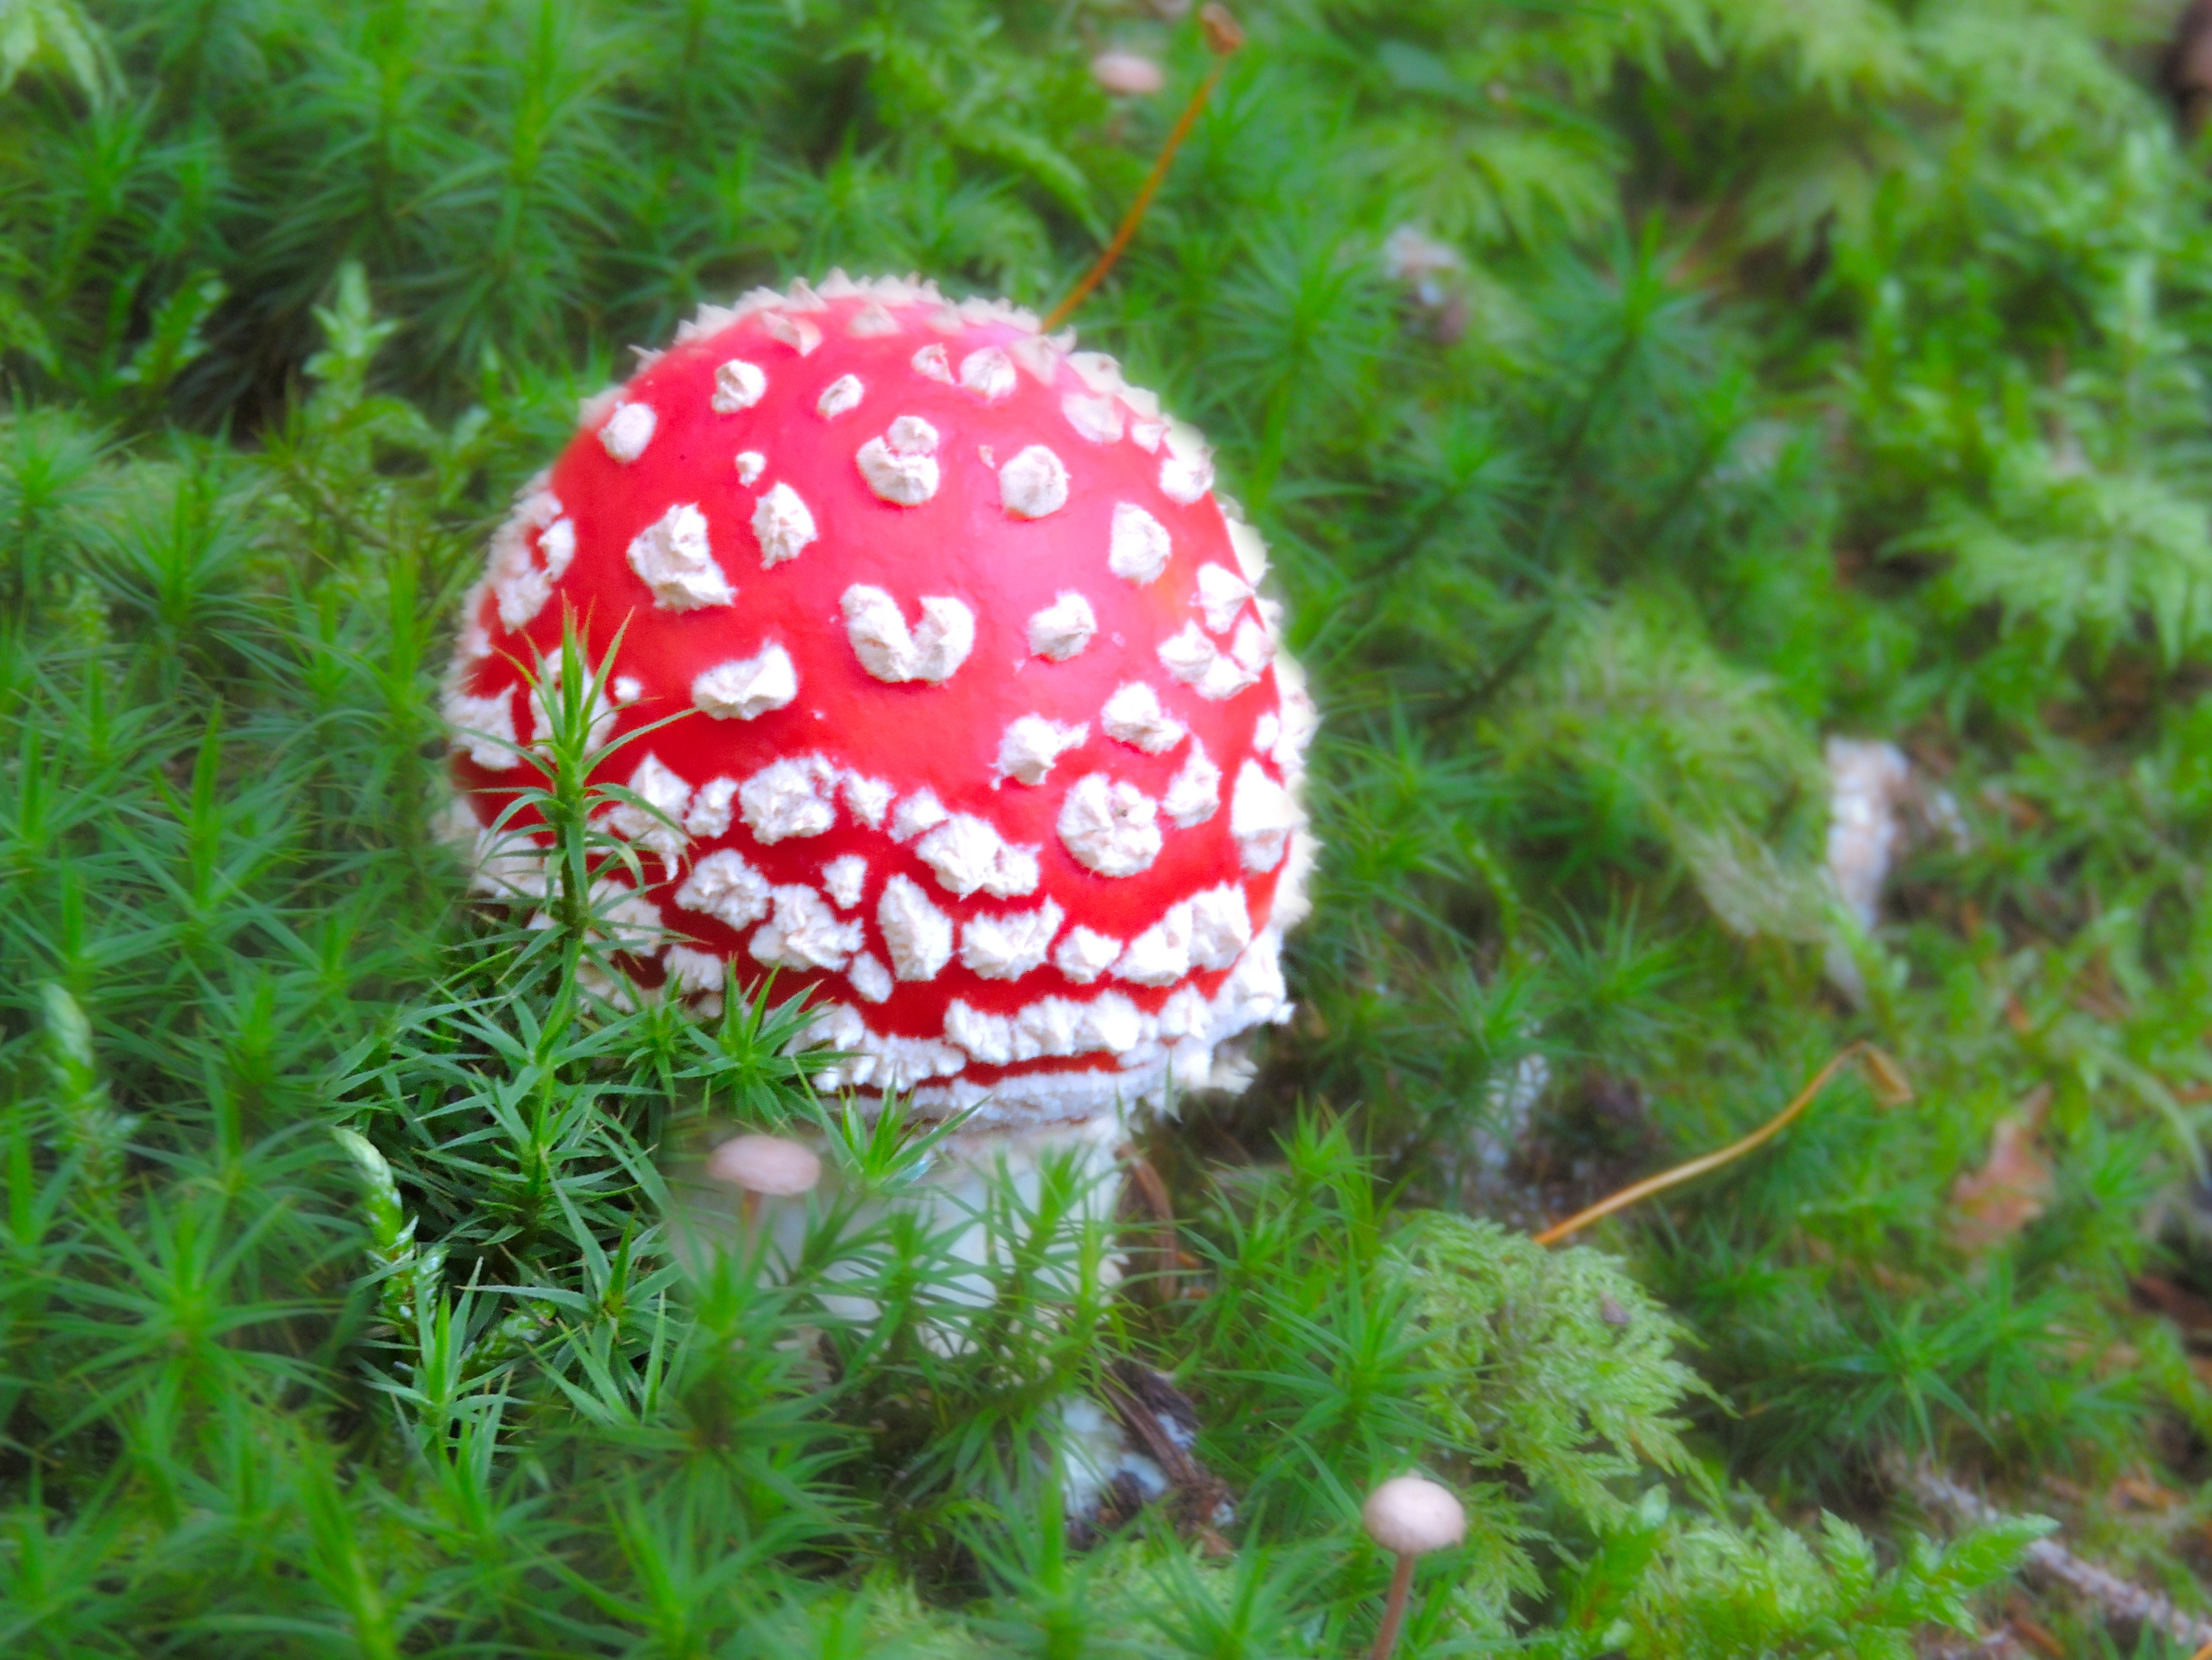
lucky, mushroom, toadstool, autumn, grass, fungus, agaric, edible mushroom